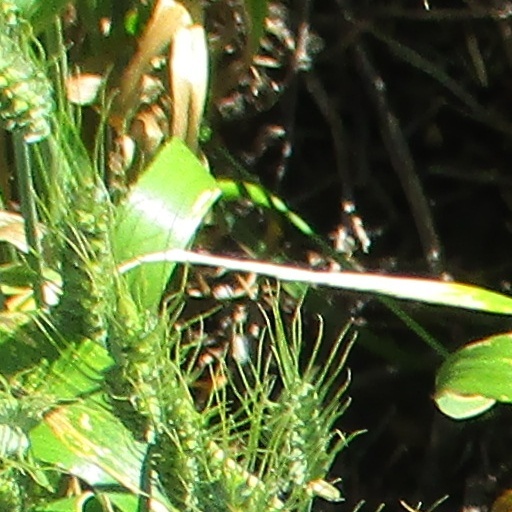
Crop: wheat